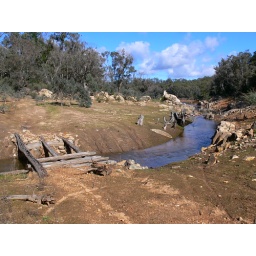
The old road bridge around Mundaring Wier